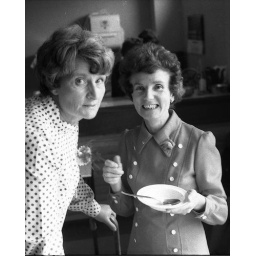
My mother in the polka dot dress....her friend's youngest son is in the 'Ice cream van , london suburbs, 1967' photo